Exposure value

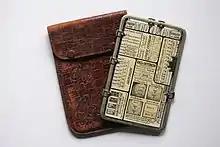
Robert Kaufmann's posographe or exposure calculator from 1922

The ratio "t"/"N" could be used to represent equivalent combinations of exposure time and f-number in a single value. But for many such combinations used in general photography, the ratio gives a fractional value with a large denominator; this is notationally inconvenient as well as difficult to remember. Inverting this ratio and taking the base-2 logarithm allows defining a quantity "E" such that